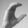
ASL letter: C